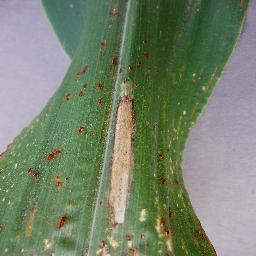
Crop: corn
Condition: (maize)_northern_blight